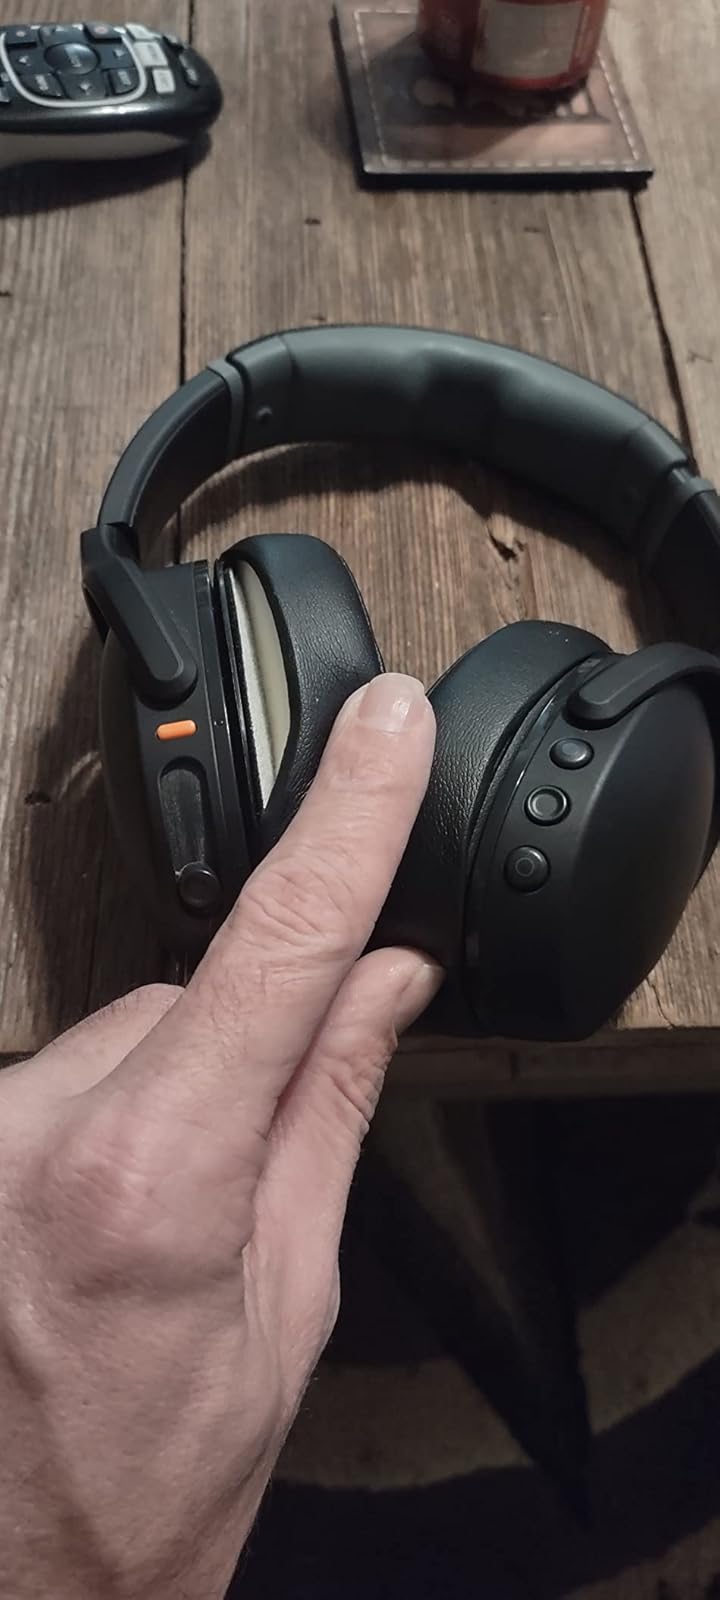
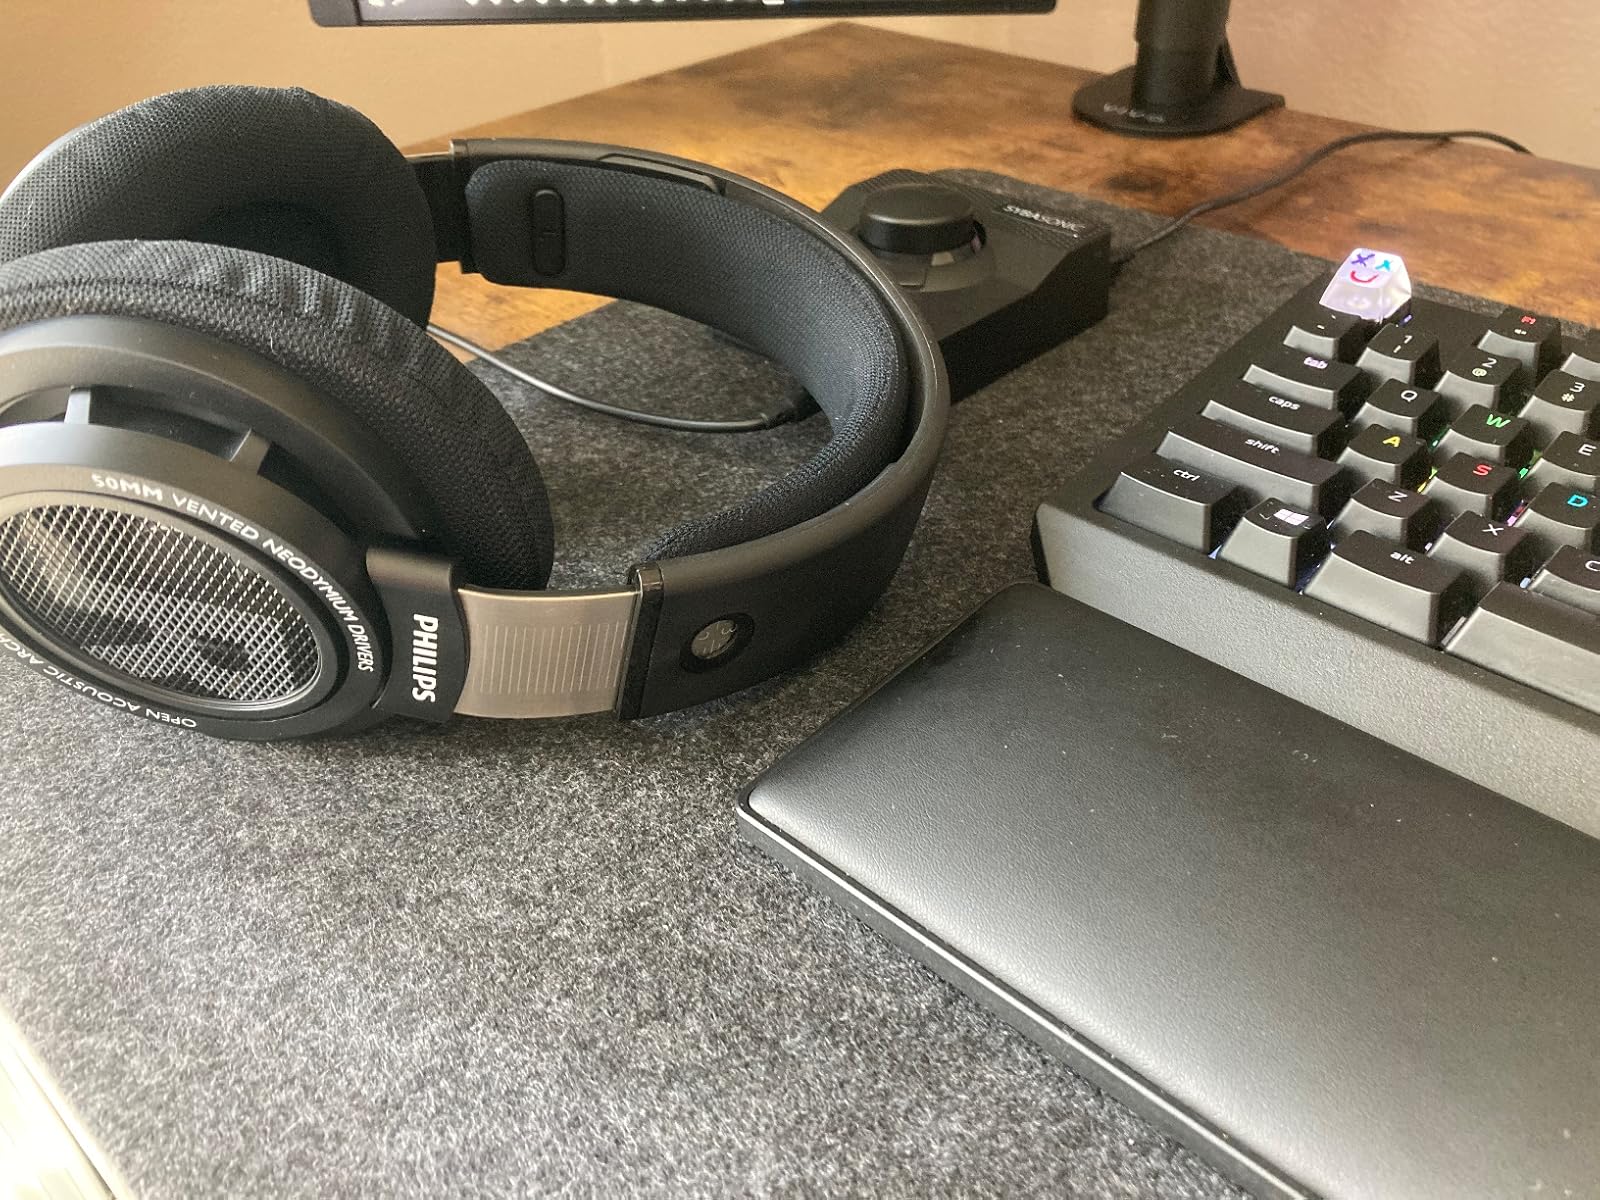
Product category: headphones
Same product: no